Dave Brown (cornerback)

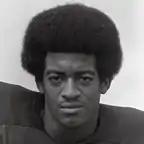
Brown at Michigan, c. 1974

David Steven Brown (January 16, 1953 – January 10, 2006) was an American professional football player who was a cornerback for 15 seasons in the National Football League (NFL) for the Pittsburgh Steelers (1975), Seattle Seahawks (1976–1986), and Green Bay Packers (1987–1989). He was selected as a second-team All-NFL player in 1984 and a second-team All-AFC player in 1985. His 62 career interceptions ranks tied for tenth in NFL history, with only five players having more interceptions in a career since his career ended in 1989. His 50 interceptions with the Seahawks remains a club record.